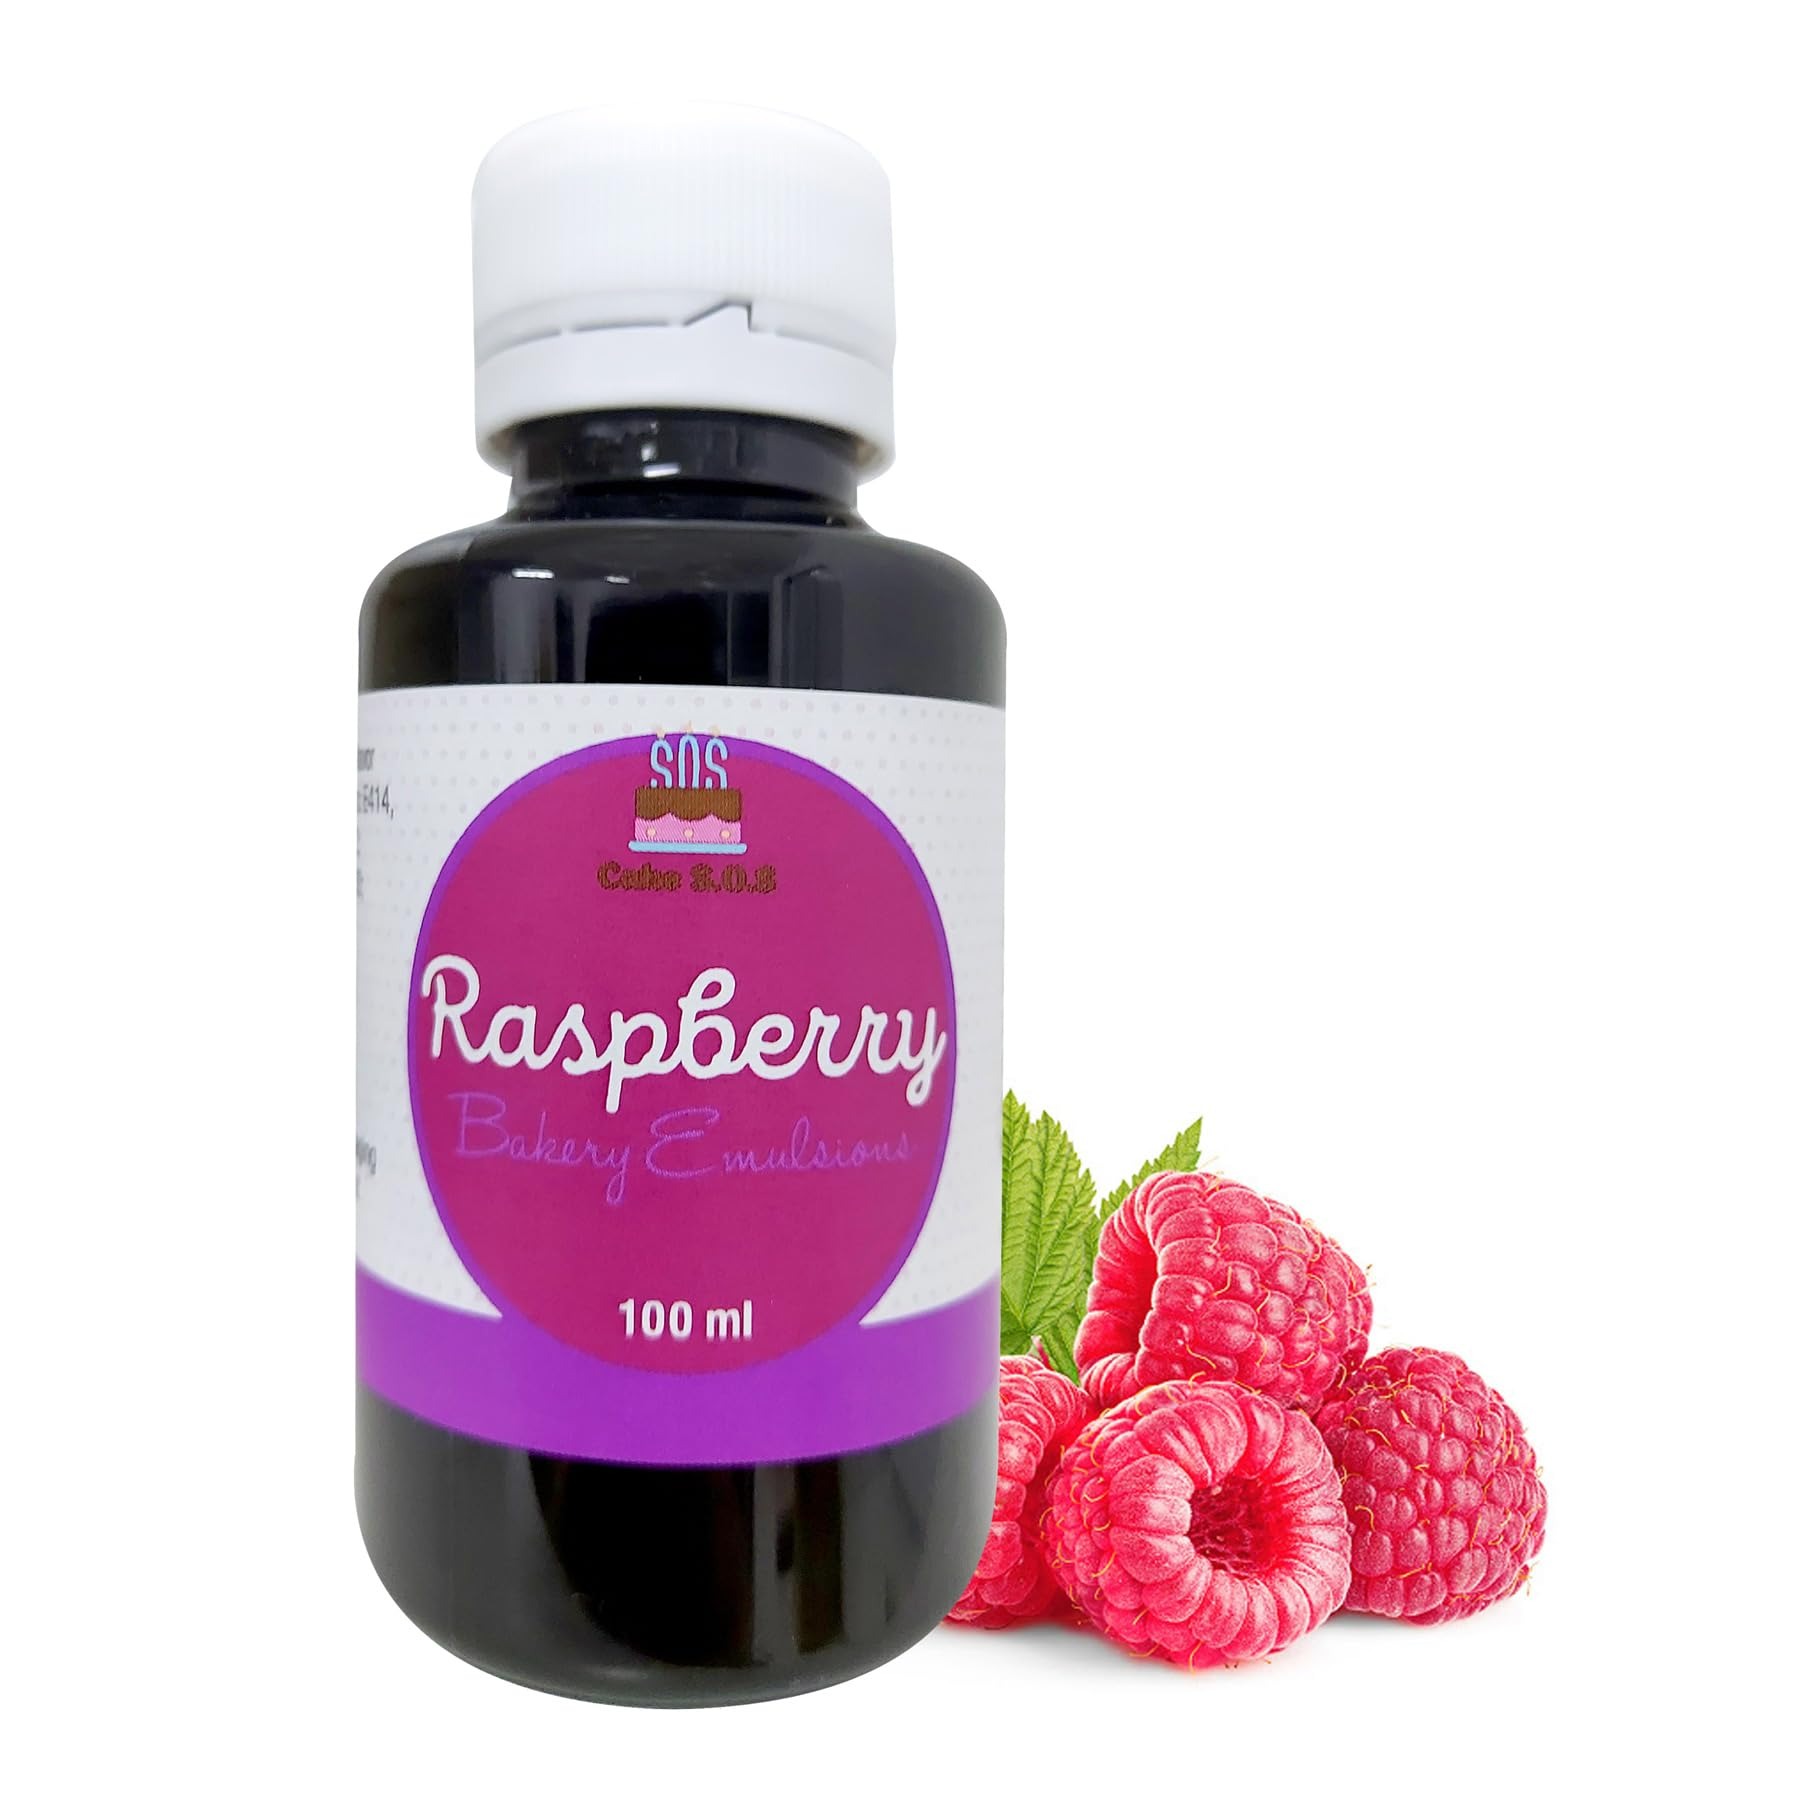
Item Name: Raspberry Bakery Emulsion, 100 ml (3.38 fl oz)
Bullet Point 1: This Emulsion adds the rich taste and color in one easy step. Perfectly blended to give your favorite recipe an irresistible flavor and lush red color. Great for cookies, frostings, fillings, and desserts.
Bullet Point 2: Instruction for use: 1-3 g for 1 kg ready for use product.
Bullet Point 3: Storage conditions: Store in the original packaging in a dry and airy place at room temperature.
Bullet Point 4: Net Weight: 100ml / 3.38oz.
Bullet Point 5: Country of Origin: EU
Product Description: Raspberry Bakery Emulsion, 100 ml (3.38 fl oz)
Value: 1.0
Unit: Count

Price: 8.99